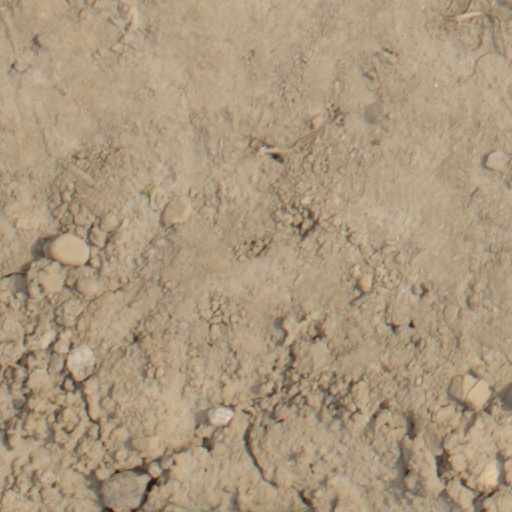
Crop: wheat